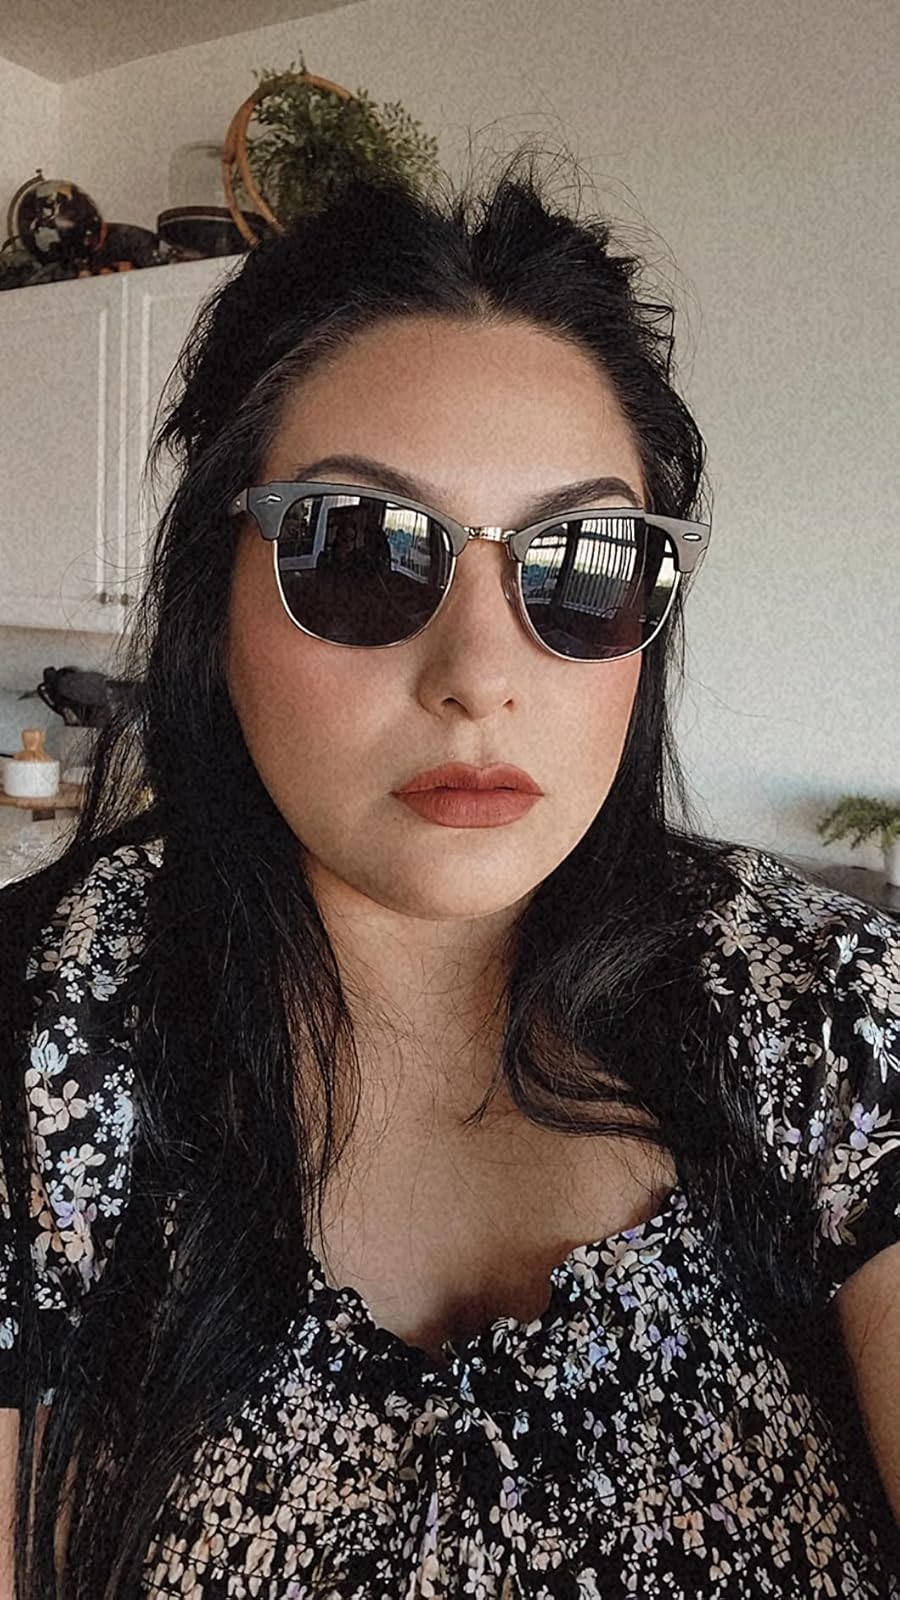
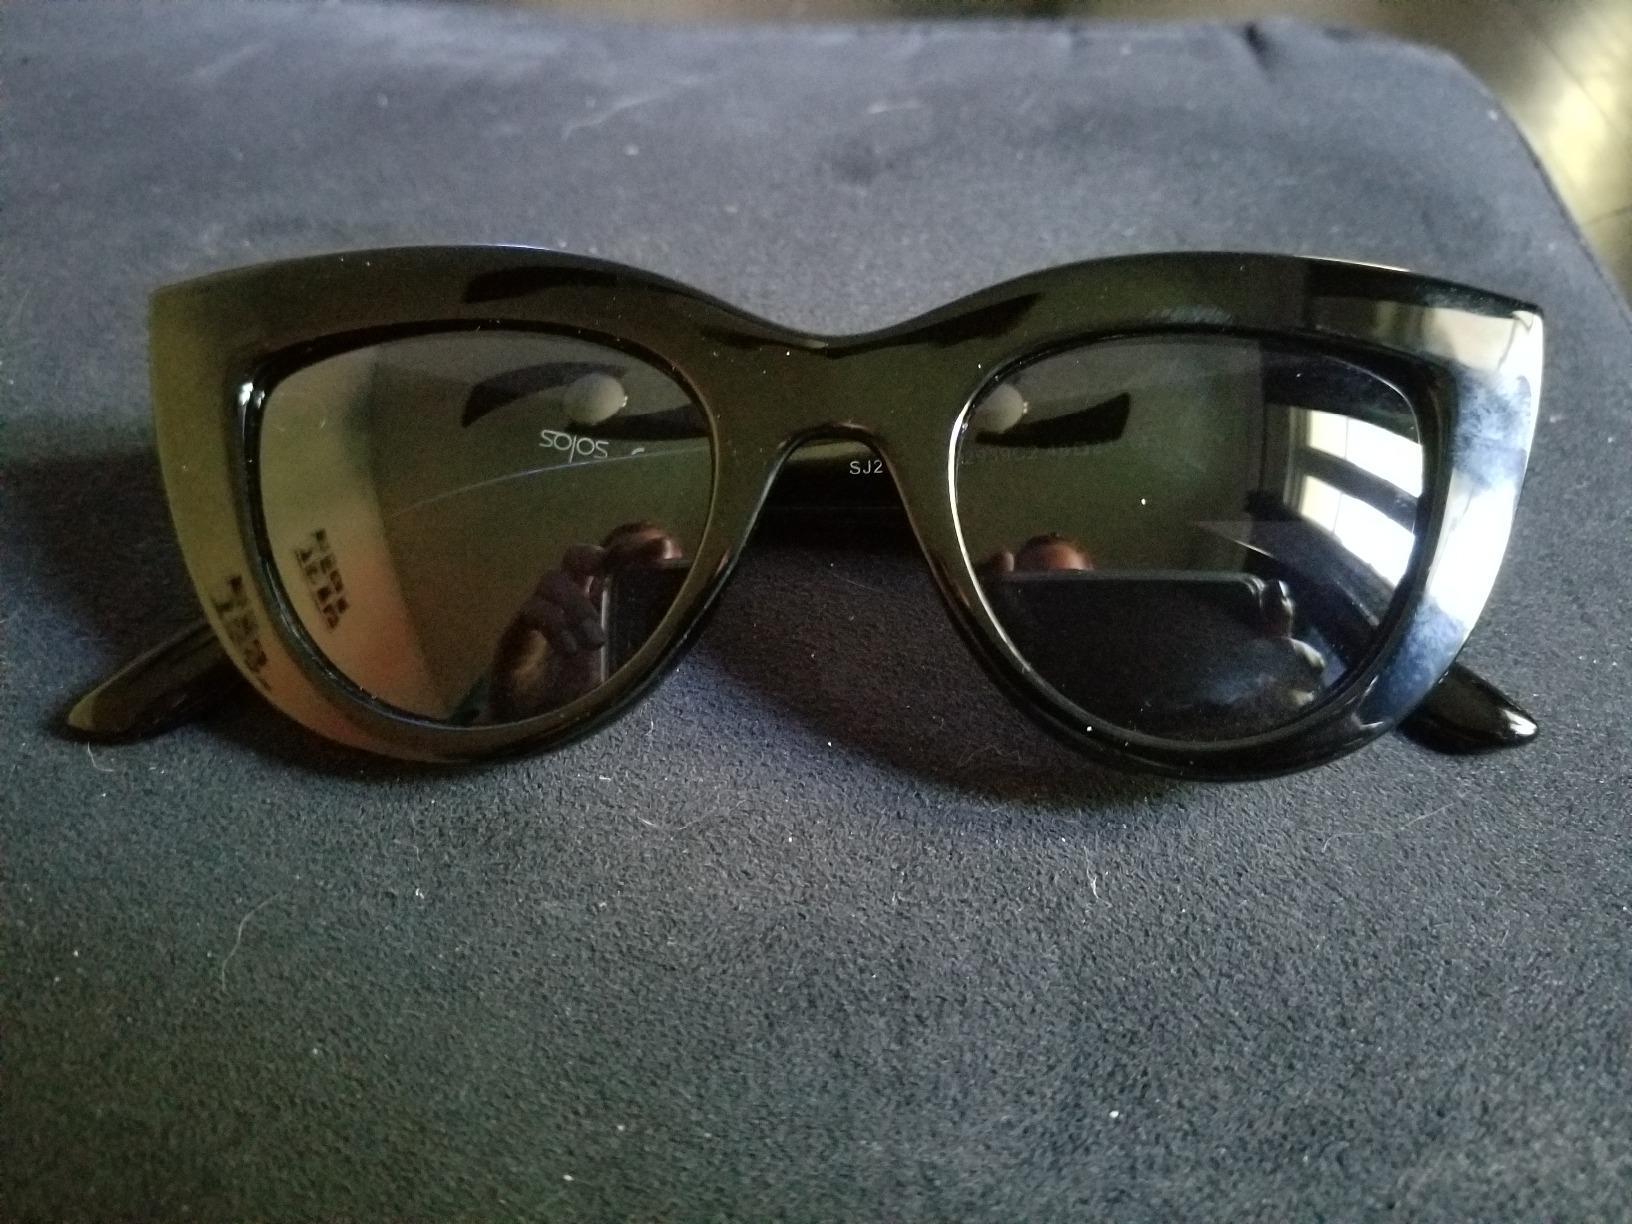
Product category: accessories_sunglasses
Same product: no